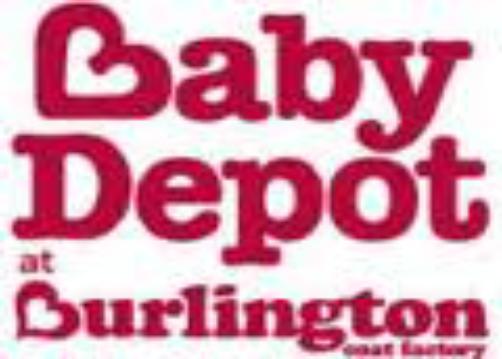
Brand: Burlington Coat Factory
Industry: Clothes